Hayashi Yūzō

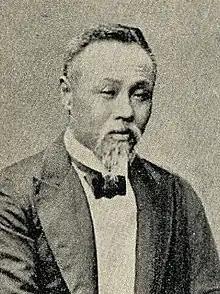

was a politician and cabinet minister in the pre-war Empire of Japan.